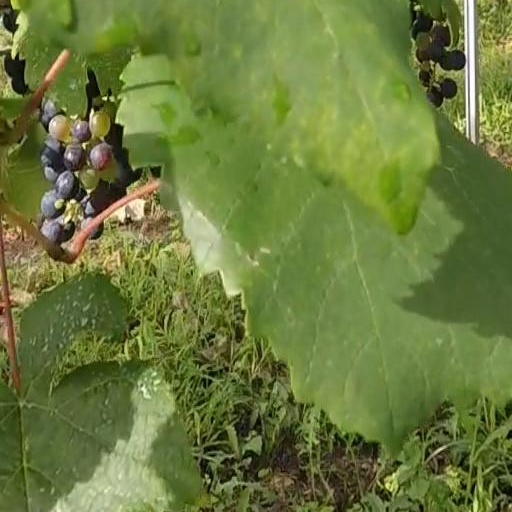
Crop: grape